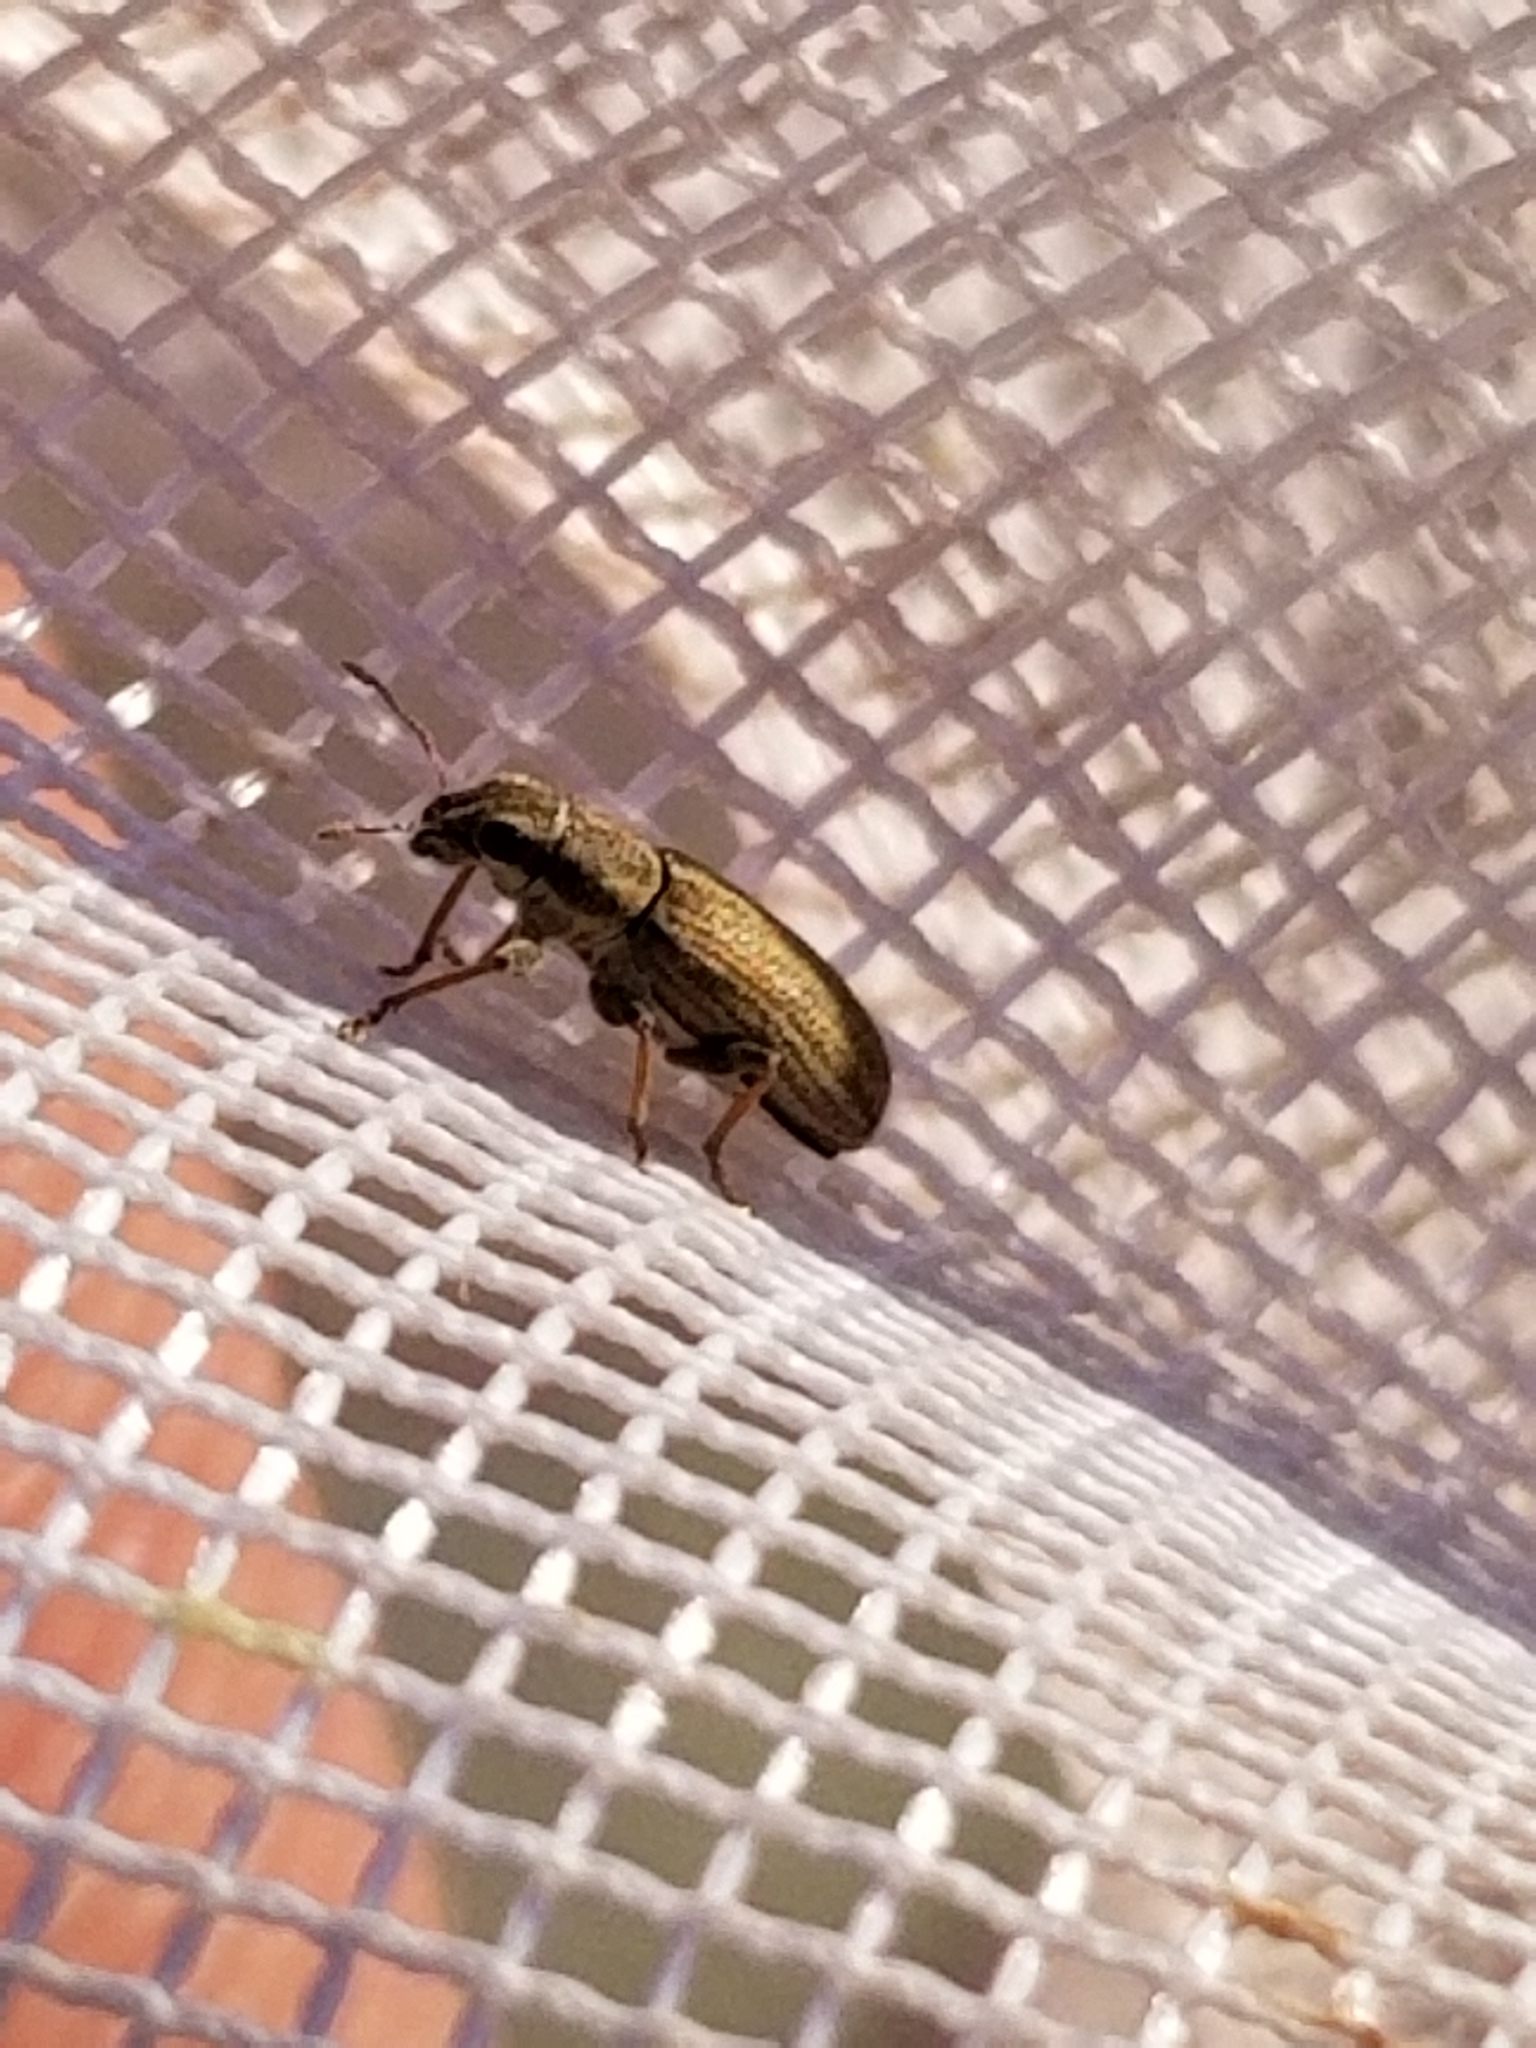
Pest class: pea_leaf_weevil